Schlüchtern station

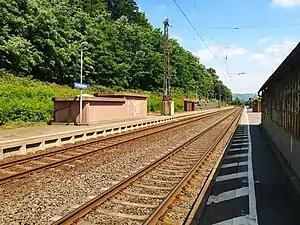
2019

Schlüchtern station is a station for trains. It is in the town of Schlüchtern in the German state of Hesse on the Frankfurt–Göttingen railway. The station is classified by Deutsche Bahn (DB) as a category 4 station.